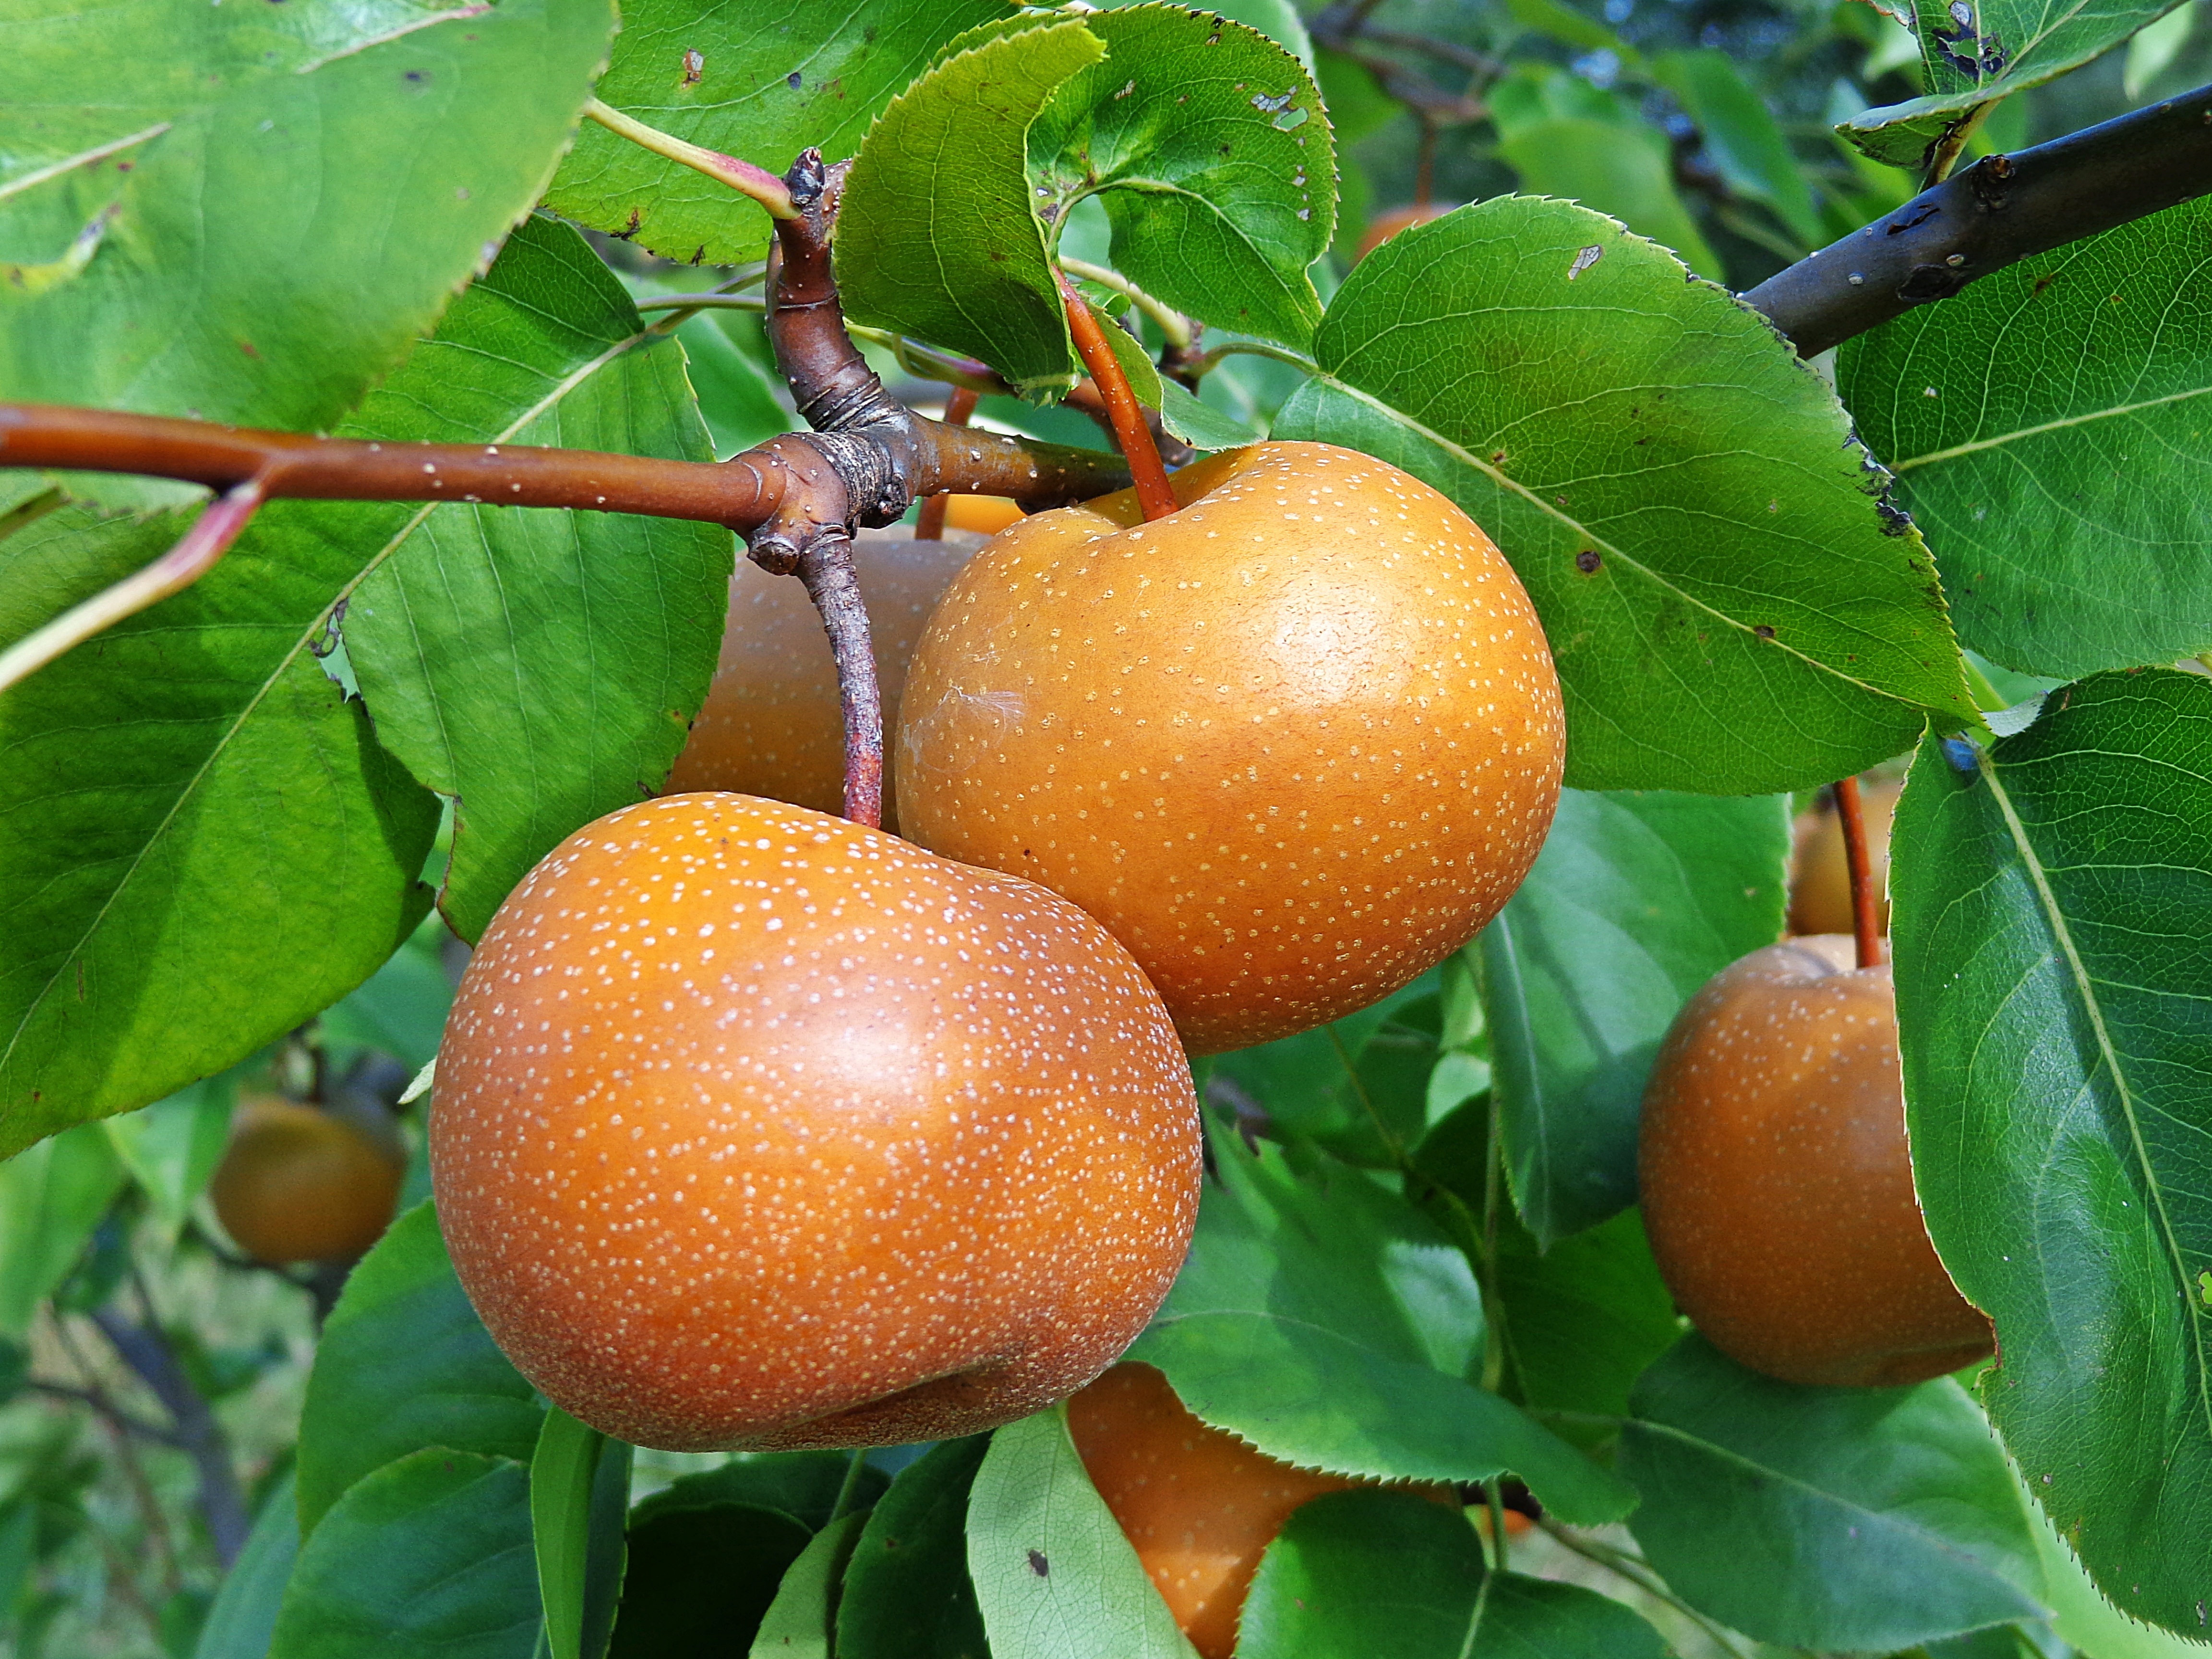
tree, nature, plant, fruit, foliage, food, produce, natural, fresh, kitchen, agriculture, closeup, pear, healthy, eat, health, apricot, sad, eating, gardening, fruit tree, tangerine, healthy food, vitamins, healthy eating, citrus, the freshness, mature, natural food, flowering plant, the cultivation of, a collection of, bitter orange, mandarin orange, asian pear, land plant, tangelo, calamondin, common persimmon